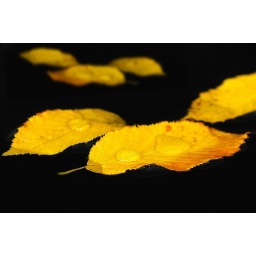
autumn leaves floating in a black bucket filled with water